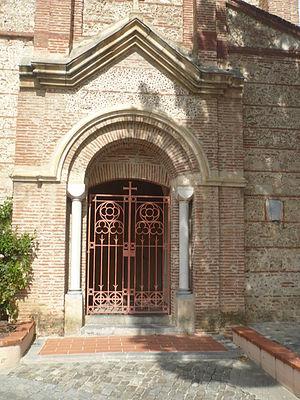
Portail de l'église Saint-Christophe à Corneilla-del-Vercol
Corneilla-del-Vercol est une commune française située dans le département des Pyrénées-Orientales, en région Occitanie.